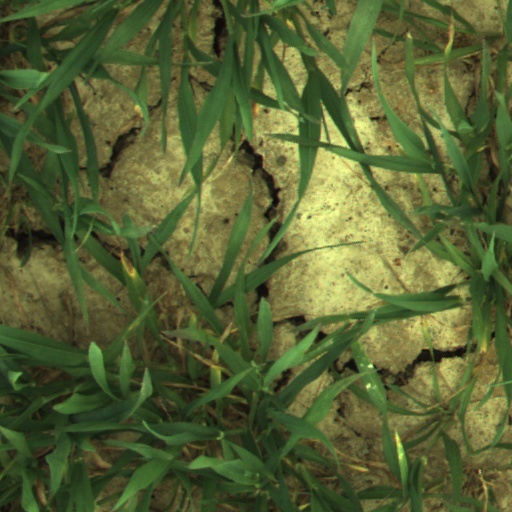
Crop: wheat